Basket weave knot

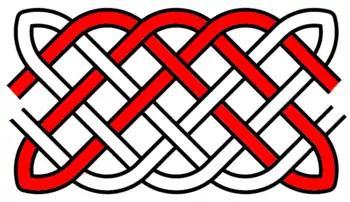
A diagram of a basket weave knot on a 3×5 rectangular grid

The basket weave knots are a family of bend and lanyard knots with a regular pattern of over–one, under–one. All of these knots are rectangular and lie in a plane. They are named after plait-woven baskets, which have a similar appearance.